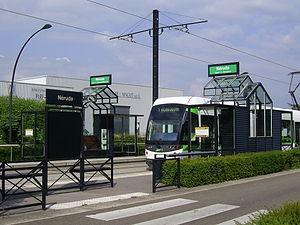
La station ""Neruda"" de la ligne 1 du tramway nantais, à Saint-Herblain"
Saint-Herblain est une commune de l'Ouest de la France, située dans le département de la Loire-Atlantique, en région Pays de la Loire, dans la périphérique ouest de Nantes. Avec 44 337 habitants en 2014, il s'agit de la troisième commune du département par sa population et la seconde de Nantes Métropole après Nantes.
Le tramway de Nantes est le premier réseau de tramway recréé en France depuis les suppressions des anciens réseaux intervenus avant ou après la Seconde Guerre mondiale.